Oregon State Police

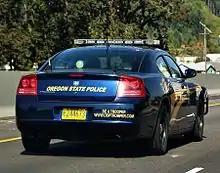
A Dodge Charger of the Oregon State Police in Portland on I-5 in September 2012.

As of late 2018 the agency has been transitioning to the Smith & Wesson M&P 2.0 9MM to replace their current Smith & Wesson M&P .40 S&W sidearms.